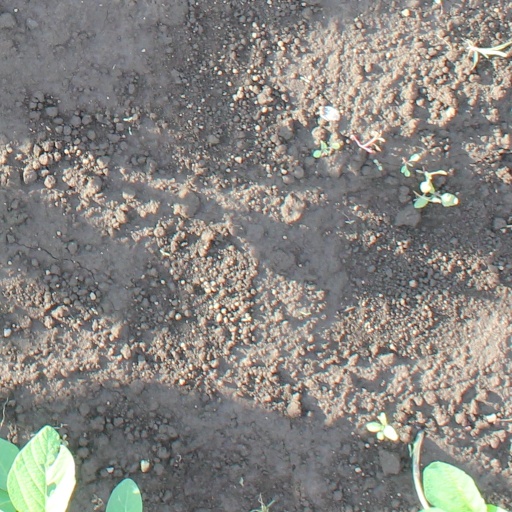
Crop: soybean